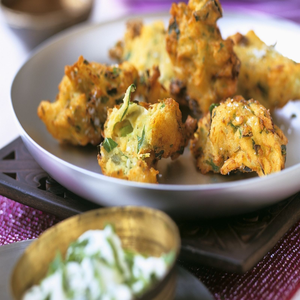
Dish: pakora